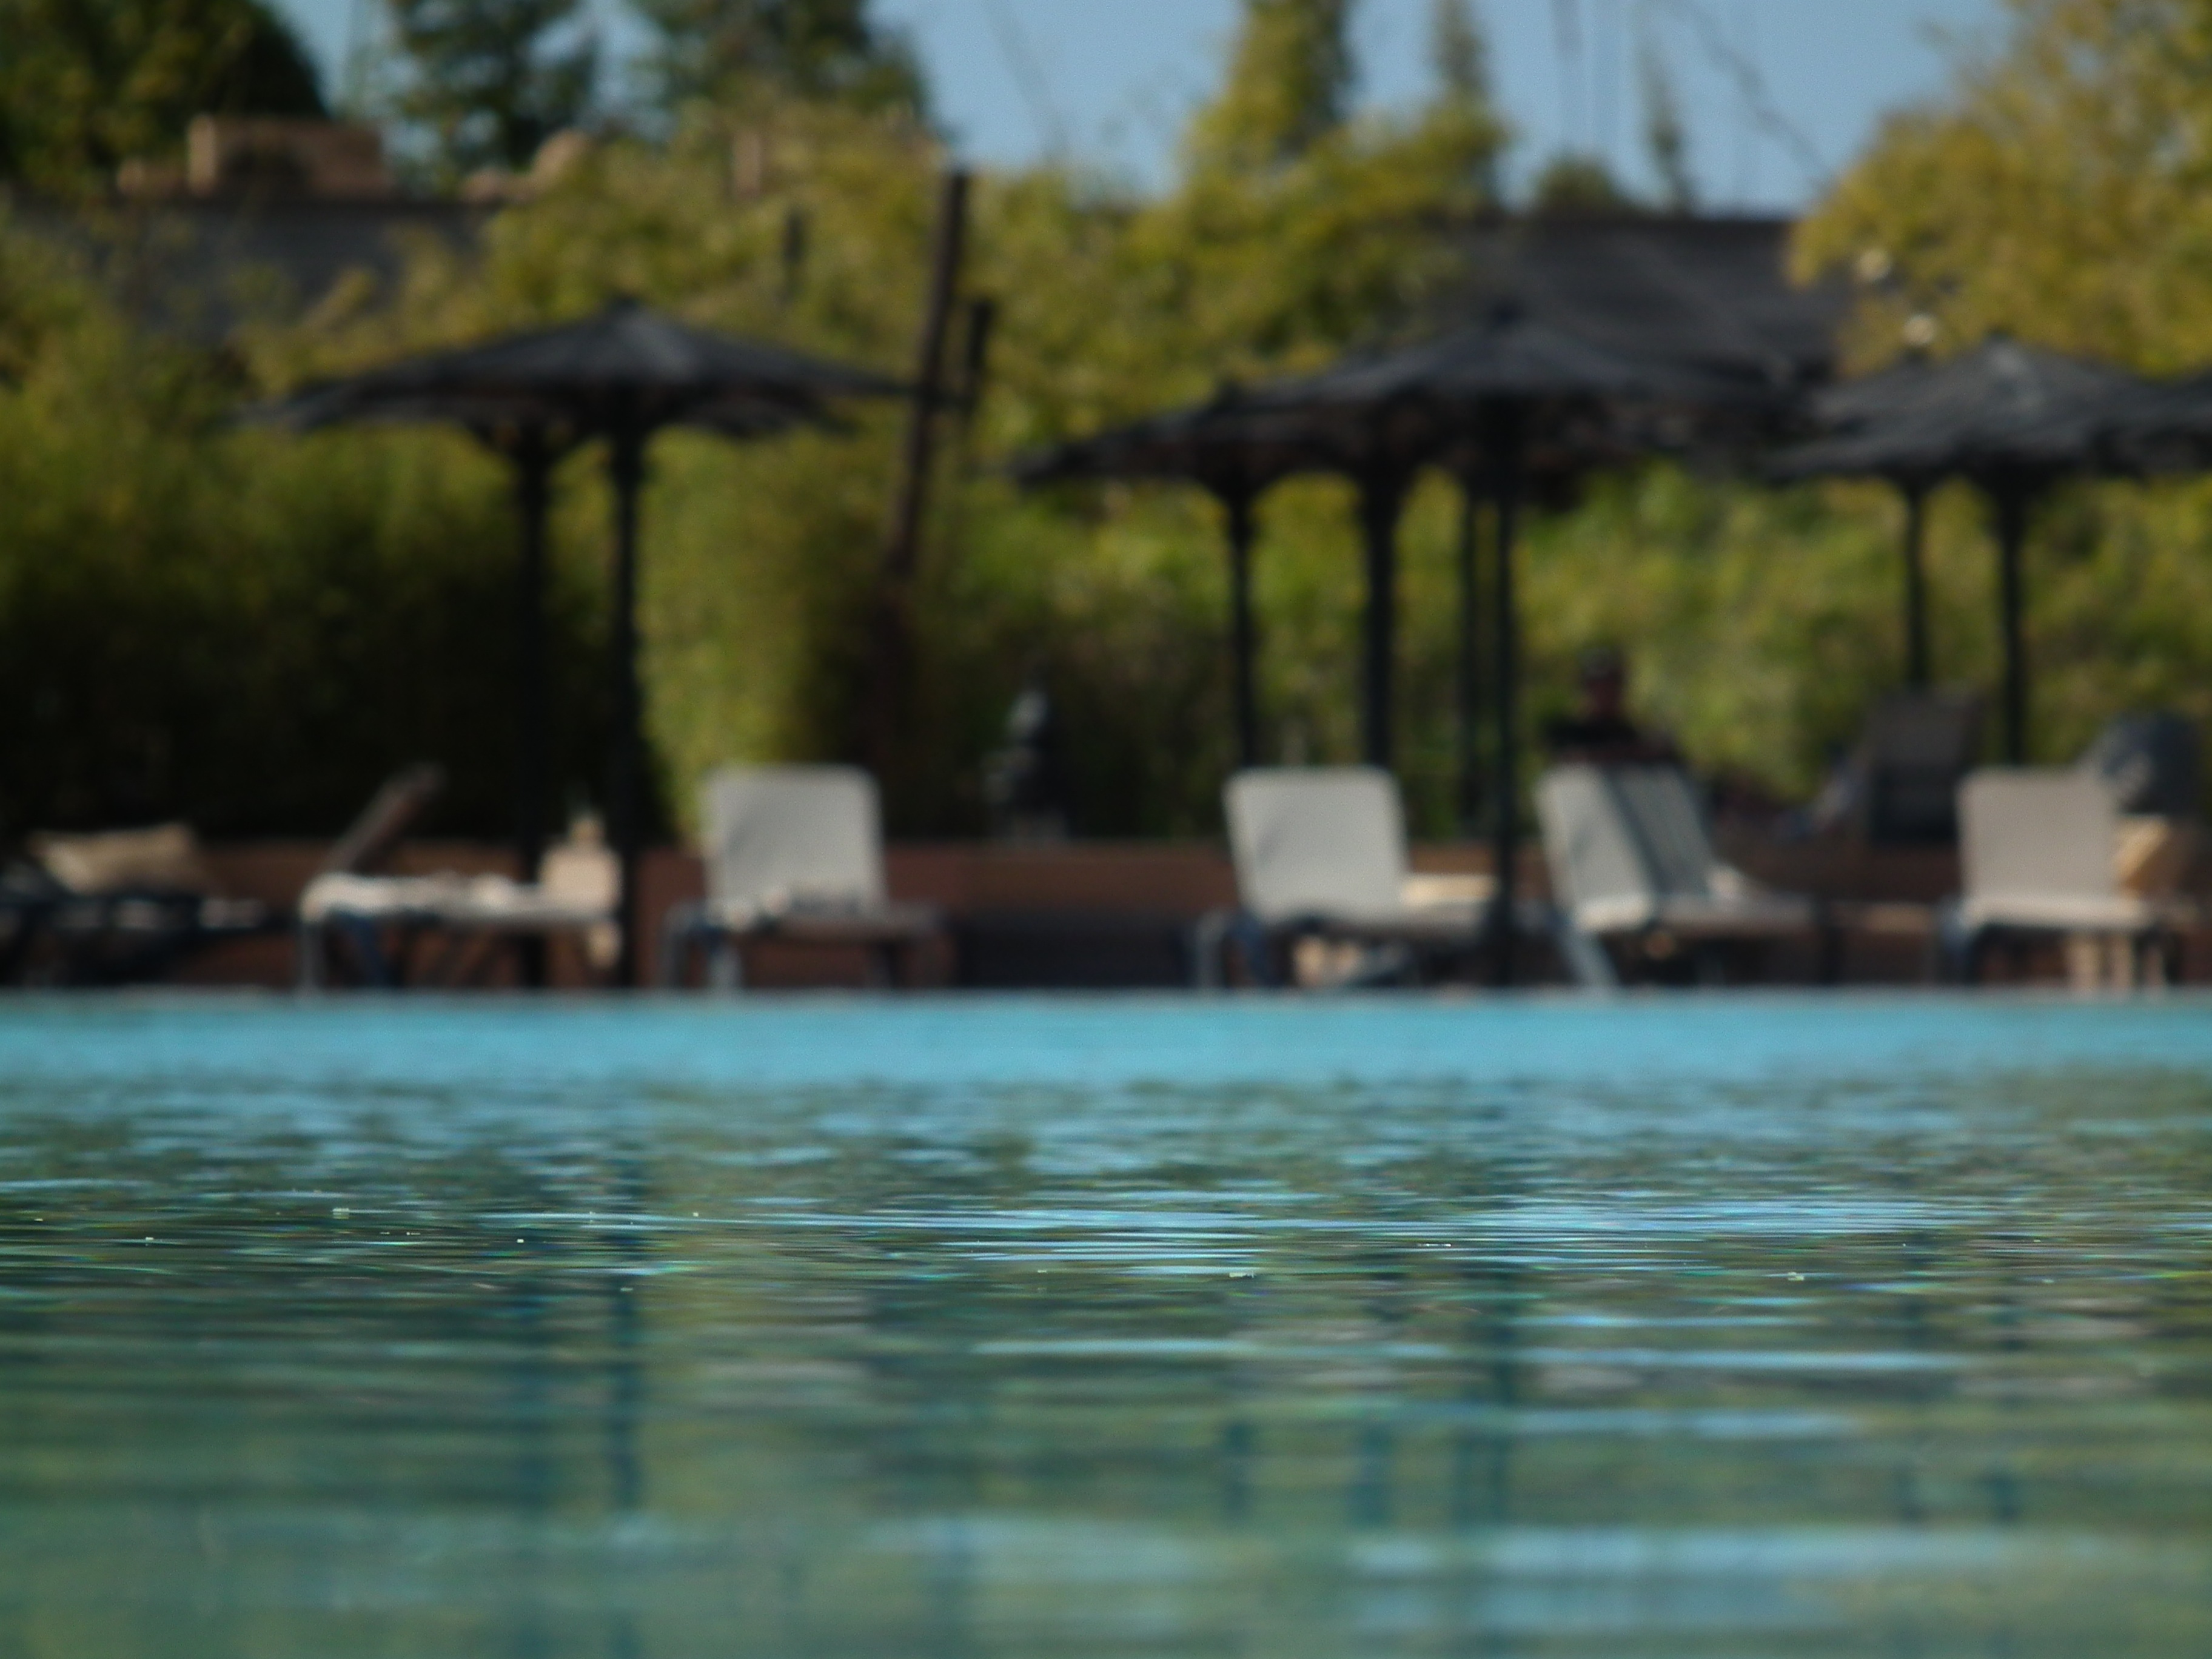
tree, water, lake, river, reflection, swimming pool, bay